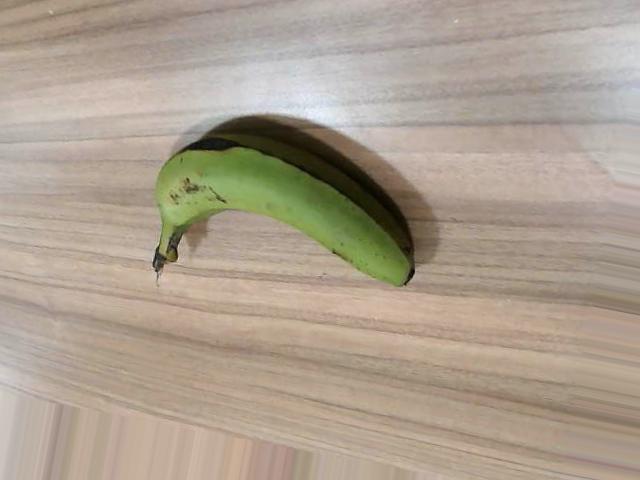
Label: Raw_Banana